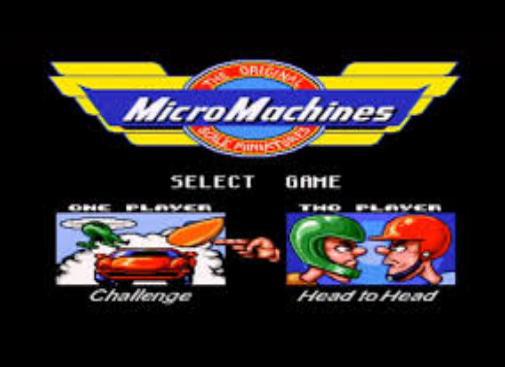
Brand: micro machines
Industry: Leisure